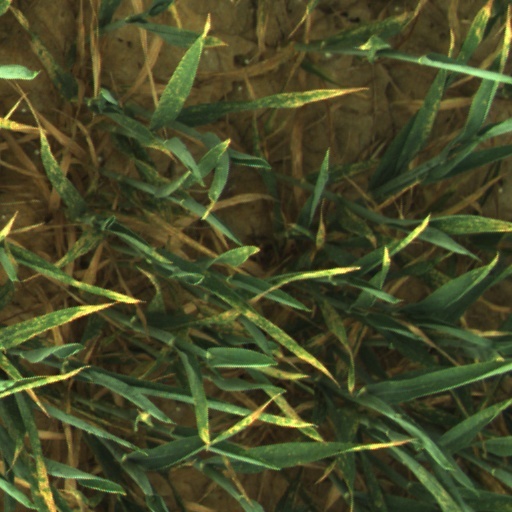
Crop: wheat